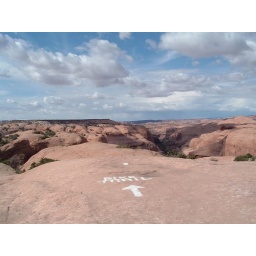
Start of the Moab mountain bike trail in Utah